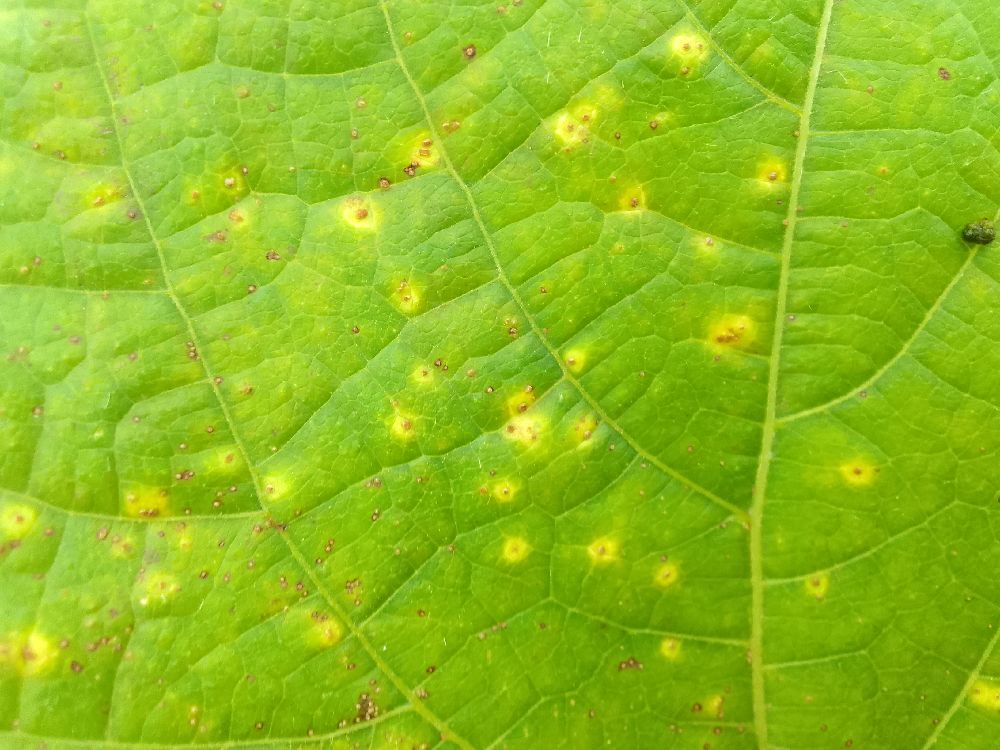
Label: rust